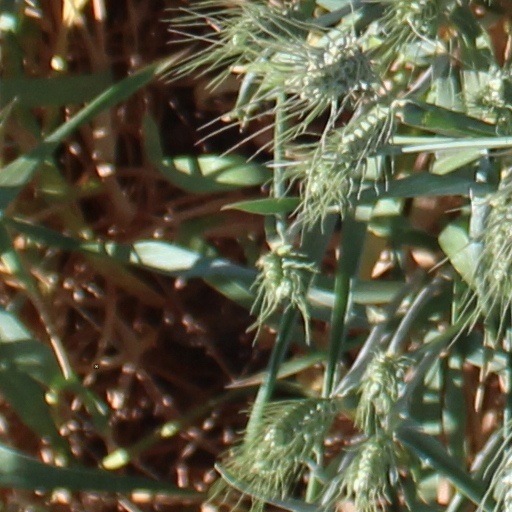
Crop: wheat